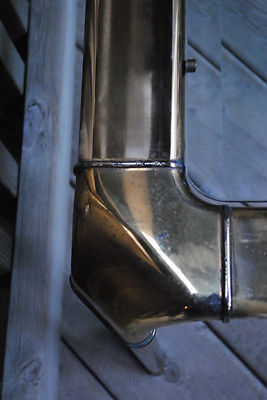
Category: table